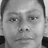
Emotion: neutral